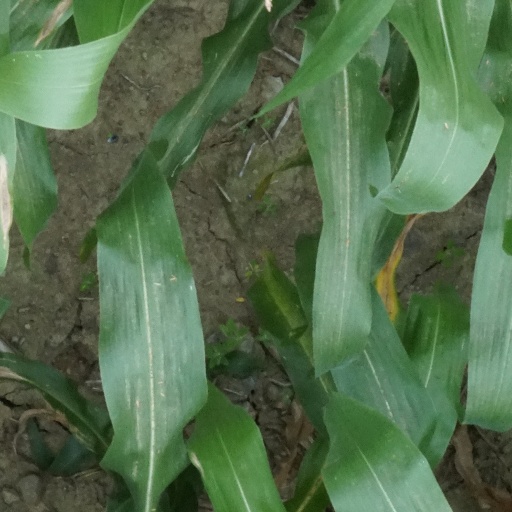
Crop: maize; corn